Grim Reaper (Marvel Comics)

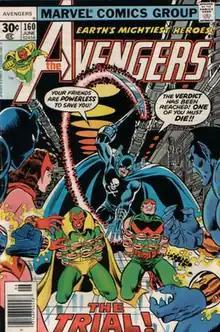
The Grim Reaper as depicted in "The Avengers" #160 (June 1977). Art by George Pérez.

Eric Williams is a character appearing in American comic books published by Marvel Comics. Created by Roy Thomas and John Buscema, the character first appeared in "The Avengers" #52 May (1968). Eric Williams is the brother of the superhero Simon Williams / Wonder Man. He is a supervillain and necromancer known under the codename Grim Reaper. The character is an adversary of the Avengers. He has also been a member of the Maggia, Lethal Legion, and Legion of the Unliving at various points in his history.